Question: Please indicate a possible affordance area of the boxing_punching_bag that can be used for striking
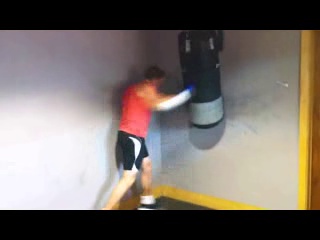
Answer: [178.5, 31, 230.5, 122]